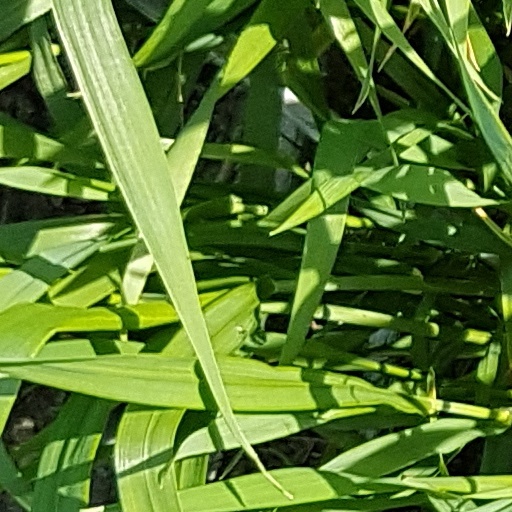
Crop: wheat